Sophia Tolstaya

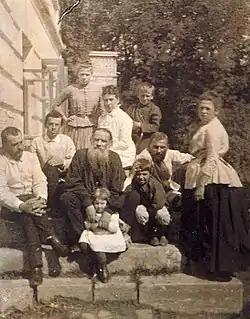
Family of Leo Tolstoy, Yasnaya Polyana, 1887

Tolstaya was pregnant 16 times; three of her pregnancies ended in miscarriages. The Tolstoys had 13 children, eight of whom survived childhood. With the growing interest of her husband in spiritual matters, Tolstaya took over the running of the family estate. Sophia acted as copyist of "War and Peace", copying and editing the manuscript seven times from beginning to end at home at night by candlelight after the children and servants had gone to bed, using an inkwell pen and sometimes requiring a magnifying glass to read her husband's notes.